Arrott Building

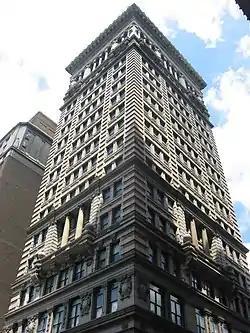

The Arrott Building is a skyscraper which is located at Fourth Avenue and Wood Street in downtown Pittsburgh, Pennsylvania.